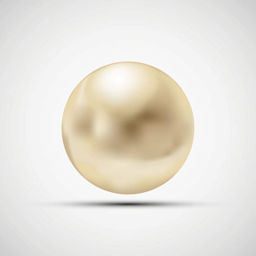
person isolated on a white background .